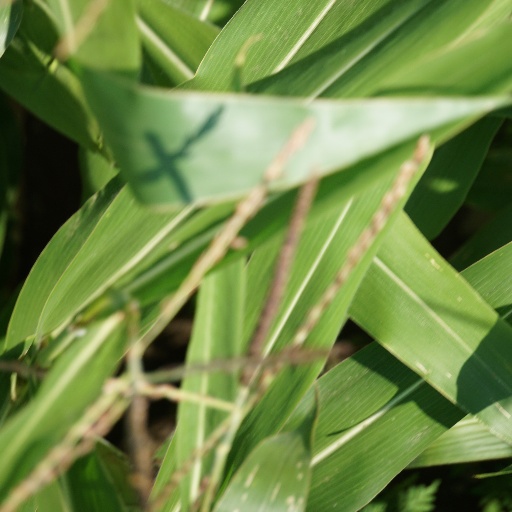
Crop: maize; corn